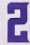
Number: 2